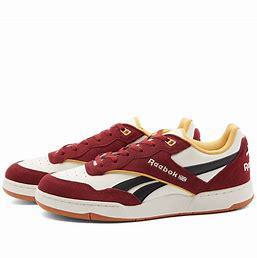
Brand: Reebok
Model: BB 4000 Ii